New York State Route 31

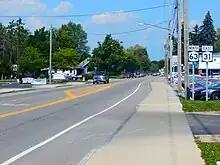
NY 31 and NY 63 north through Medina village

West of Lockport, NY 31 crosses NY 270 and NY 93. Continuing into the city, NY 31 meets NY 78 (Transit Road) at an intersection partially located over the Erie Canal. NY 31 heads eastward through Lockport, intersecting the northern terminus of NY 77 at the eastern edge of the city. While NY 77 continues along the right-of-way of NY 31, NY 31 exits, following a northeasterly alignment through Gasport to Middleport, where it acts as the western and southern terminus of NY 31E and NY 271, respectively. Just east of town, NY 31 crosses the first of nine county lines along its routing, entering Orleans County.